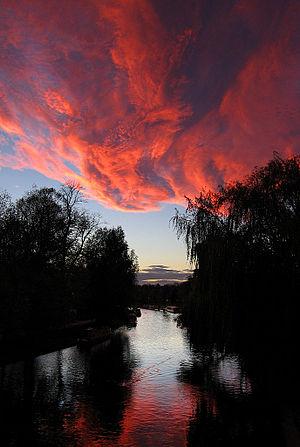
Coucher de soleil sur la rivière Cam à Cambridge. Italiano: River Cam a Cambridge Русский: Закат в Кембридже. Türkçe: Cambridge'de Günbatımı
La société des Cambridge Apostles, connue également comme The Cambridge Conversazione Society est une société secrète intellectuelle d'étudiants de l'université de Cambridge, fondée en 1820 par l'étudiant George Tomlinson.